Clos de Vougeot

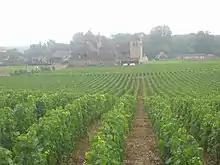
A view inside the vineyard

The vineyard is roughly rectangular, gently sloping from a corner in the northwest down toward the south and east. The château is situated in this corner. Since the vineyard is large and situated in a slope, it is not homogeneous from a geological point of view. The soils have typically been a determining factor in determining the classification and extent of other Burgundy vineyards, while in this case, the wall-enclosed area has been classified in the same way.